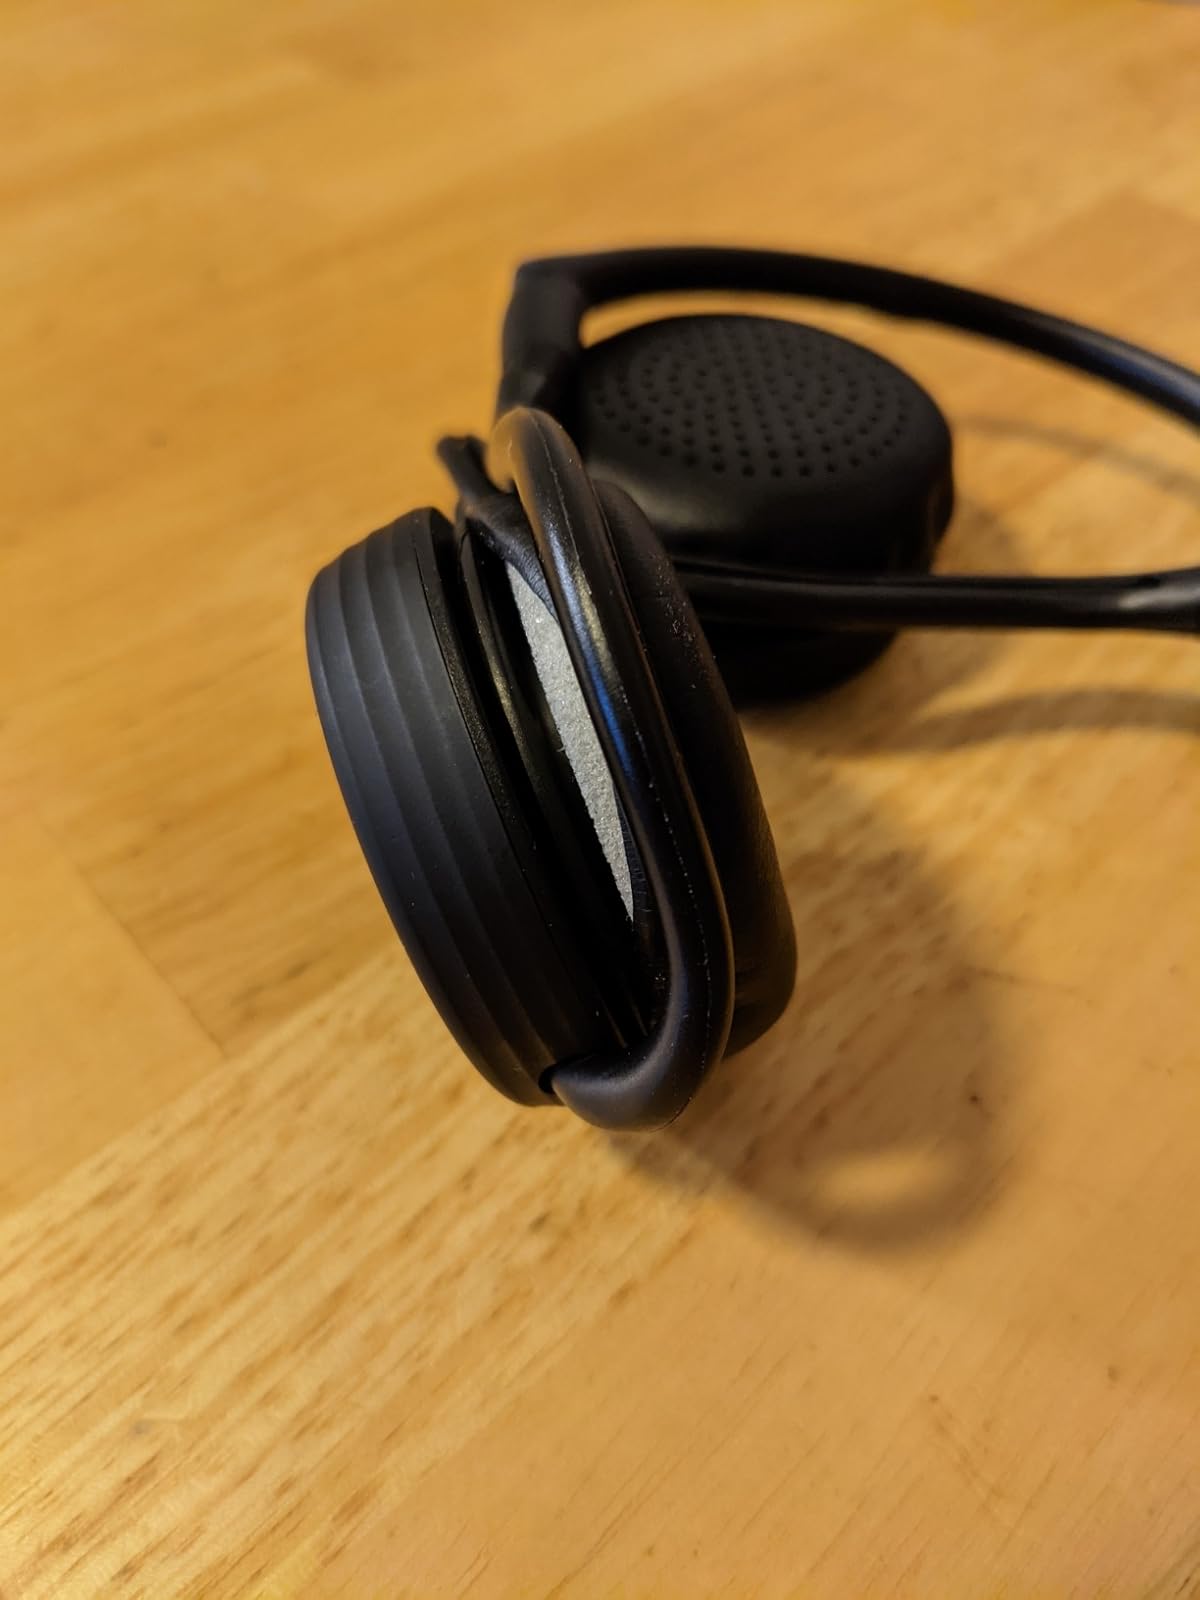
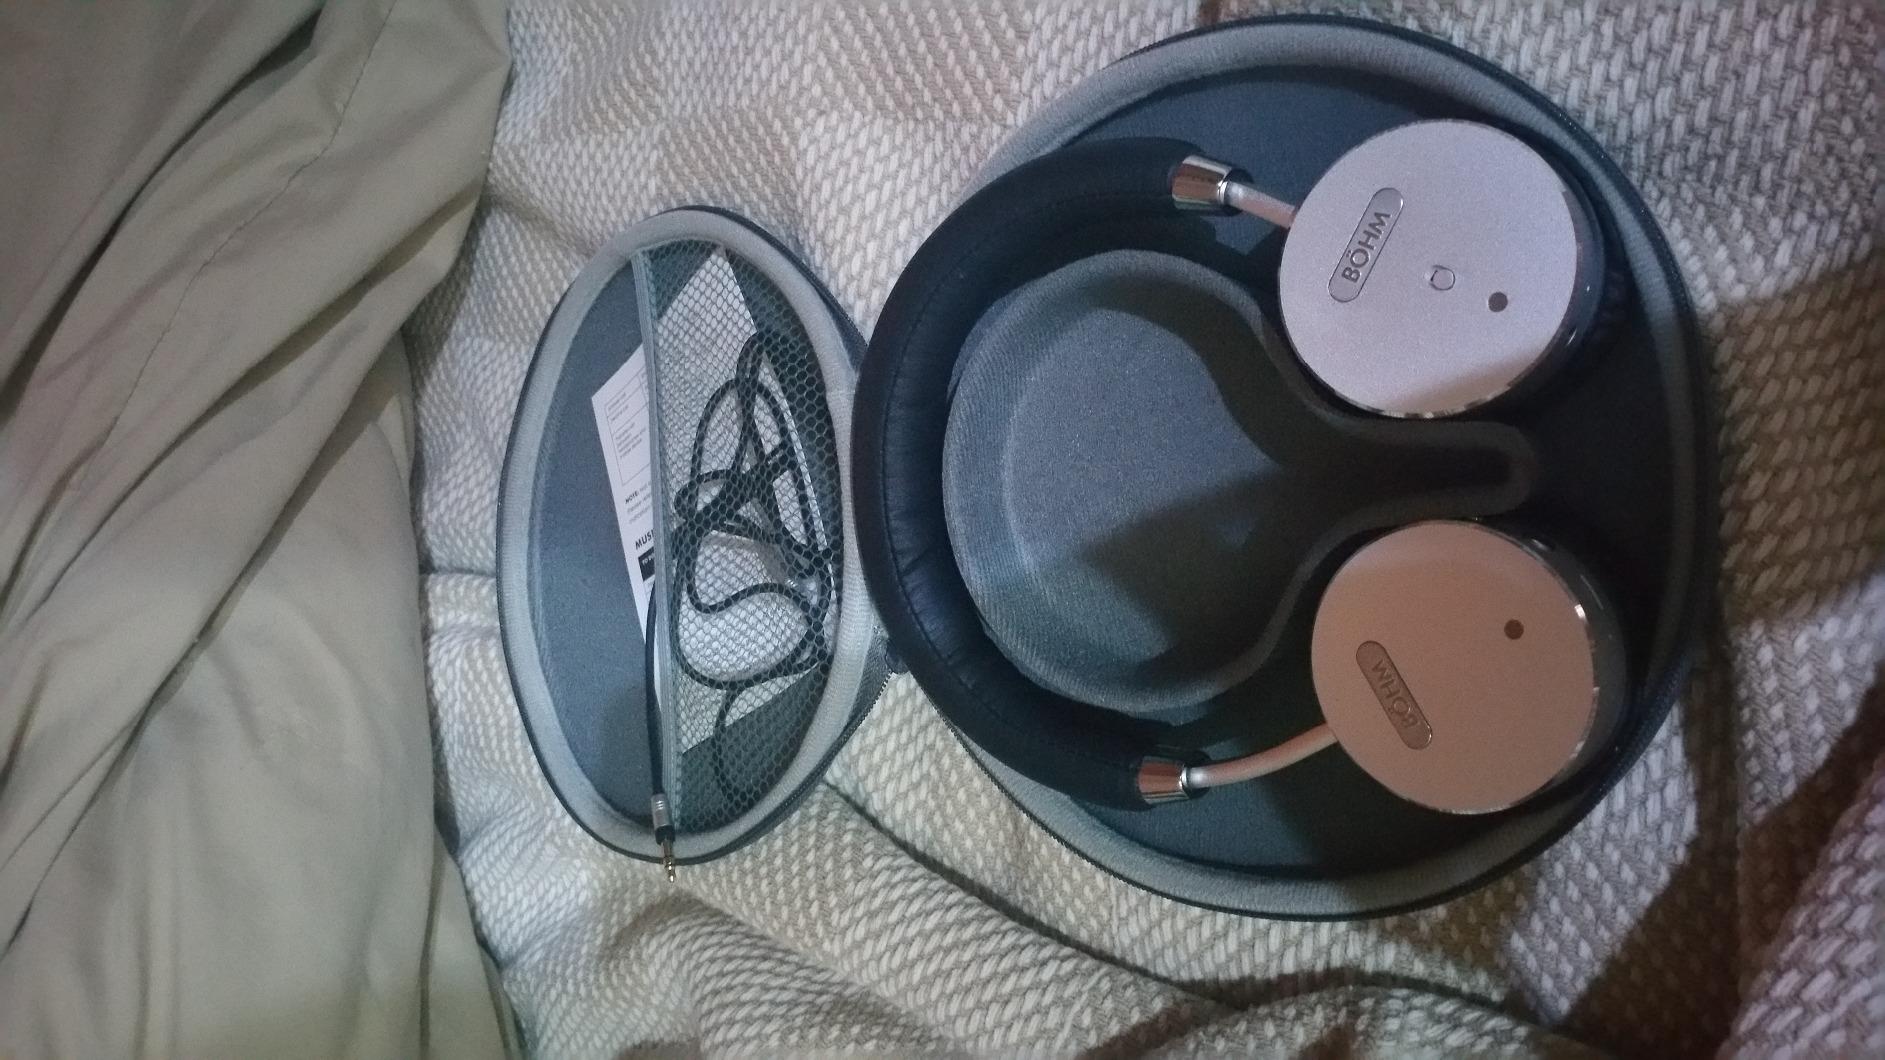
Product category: headphones
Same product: no